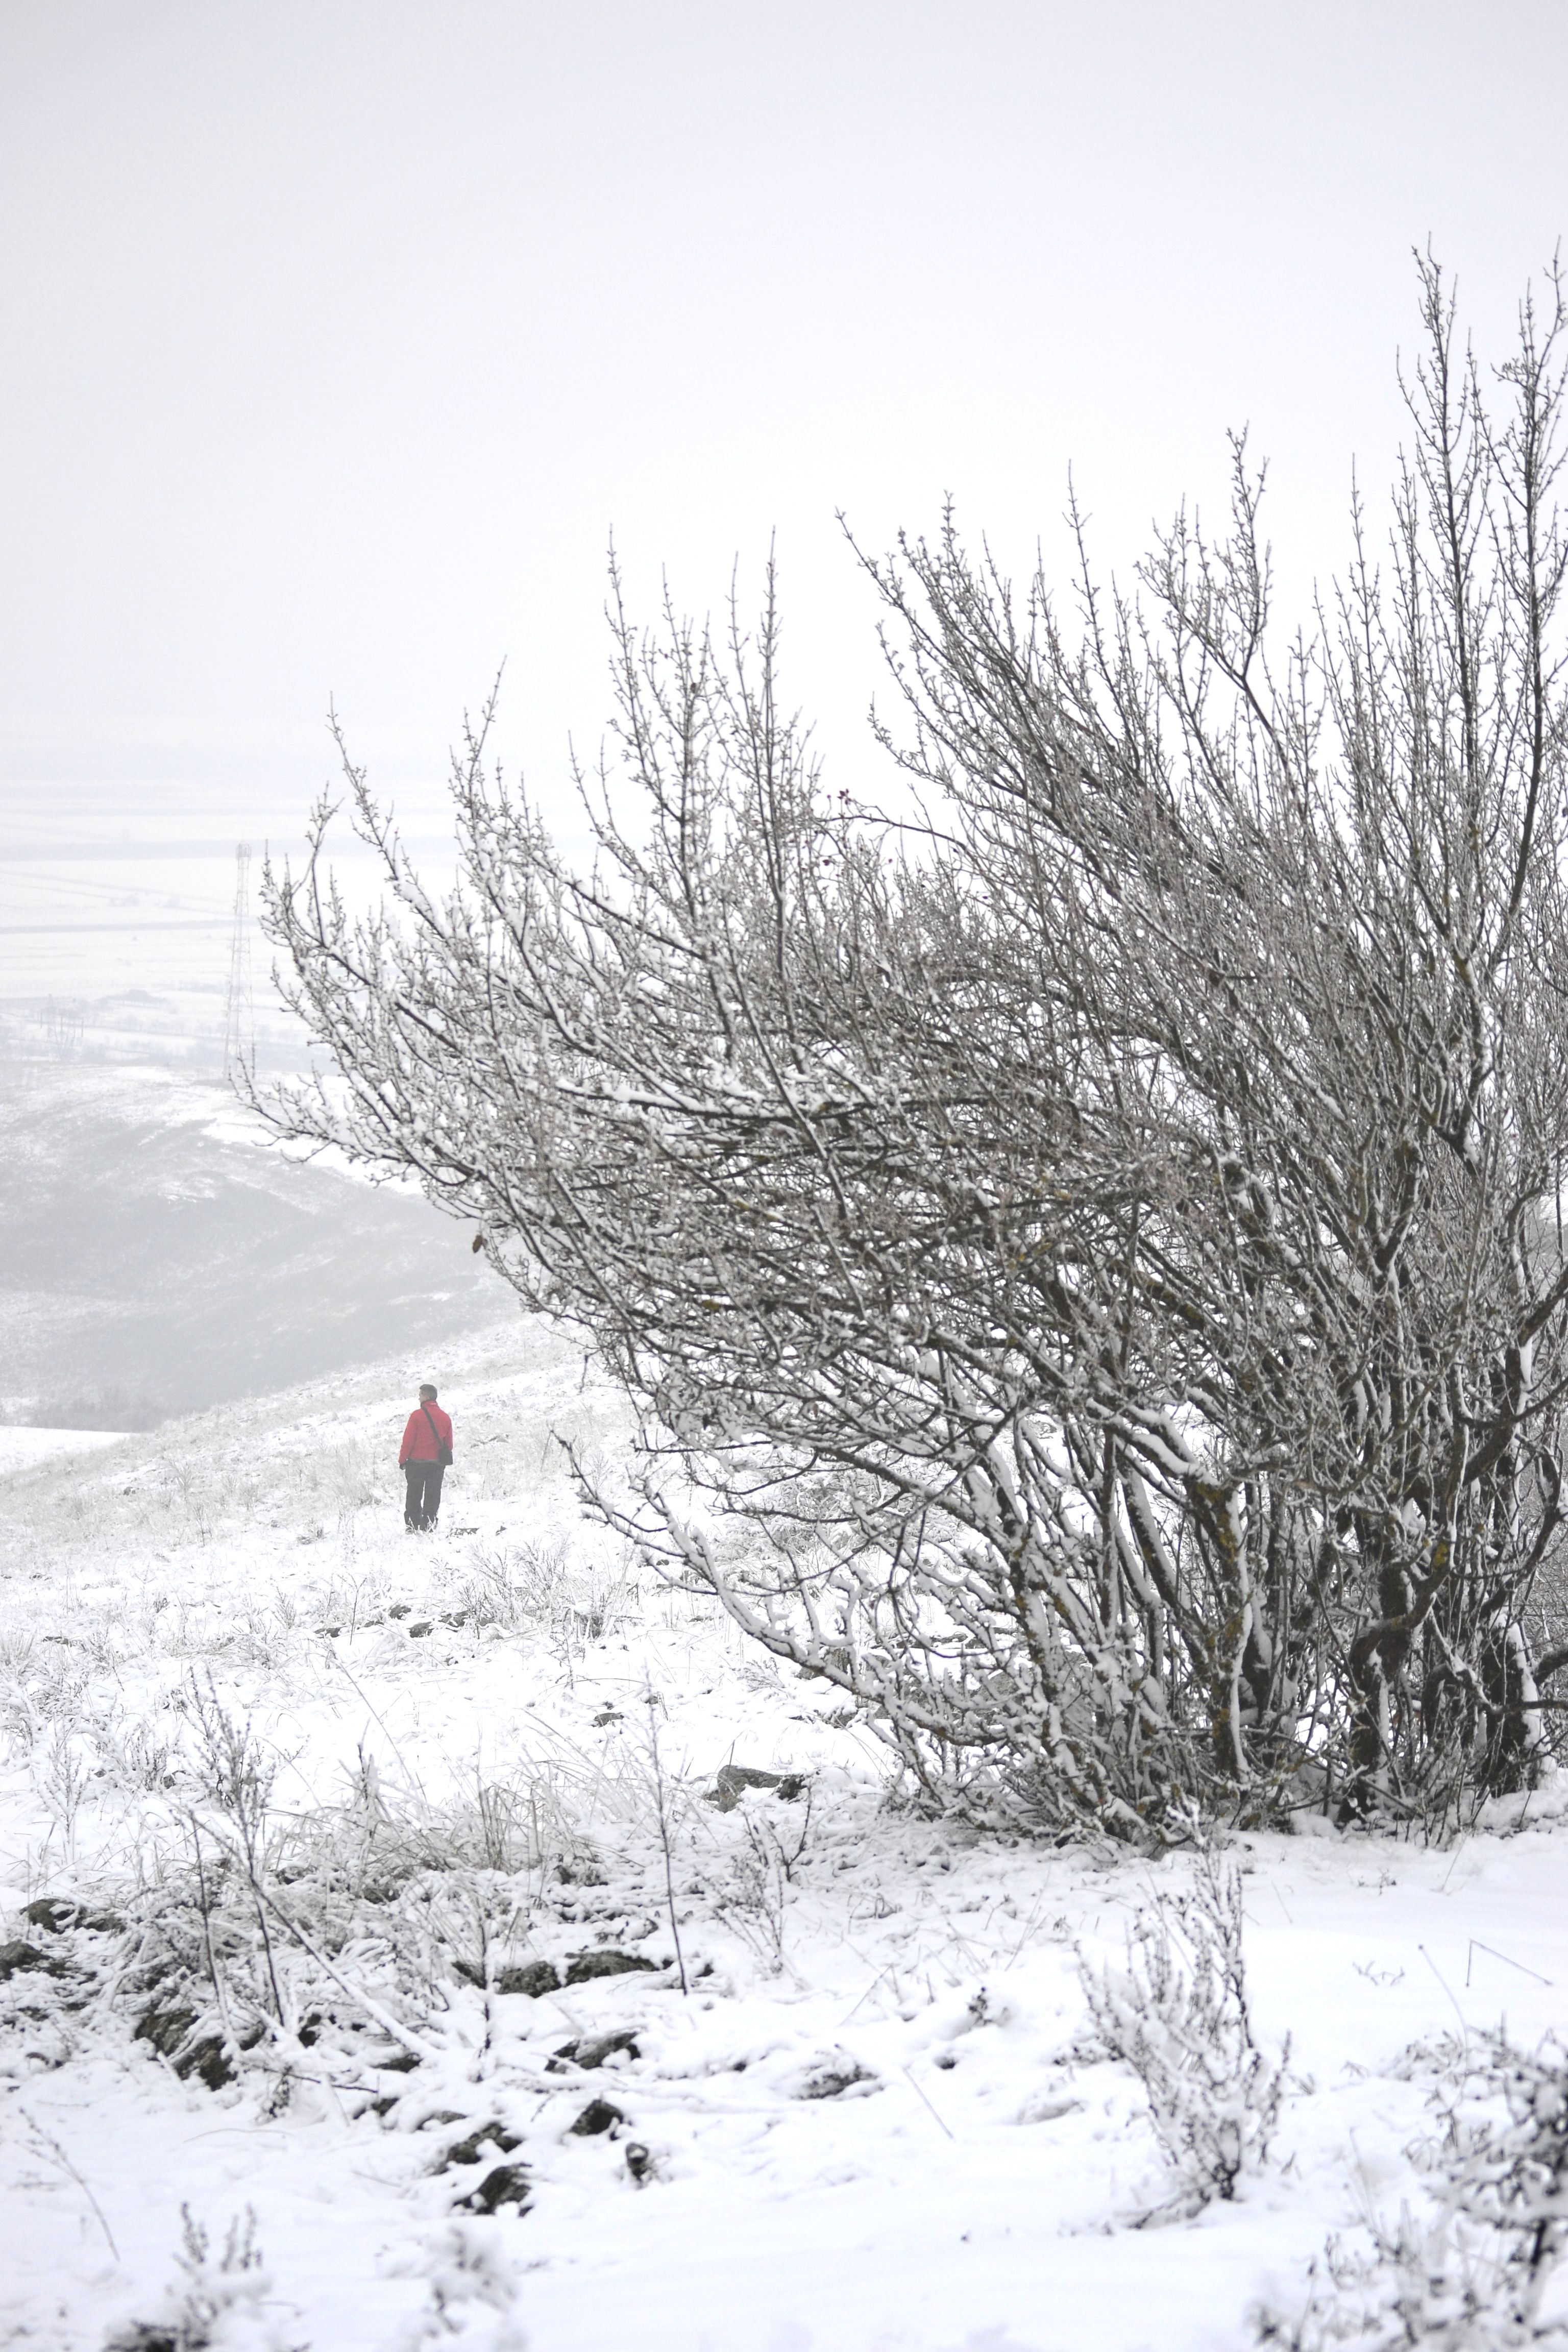
snow, winter, first snow, outdoors, hiking, trees, landscape, hills, frozen, cold, tree, nature, wilderness, trail stream, weather, season, habitat, melting, ecosystem, natural environment, geographical feature, atmospheric phenomenon, freezing, branch, frost, blizzard, ice, woody plant, plant, twig, sky, winter storm, geological phenomenon